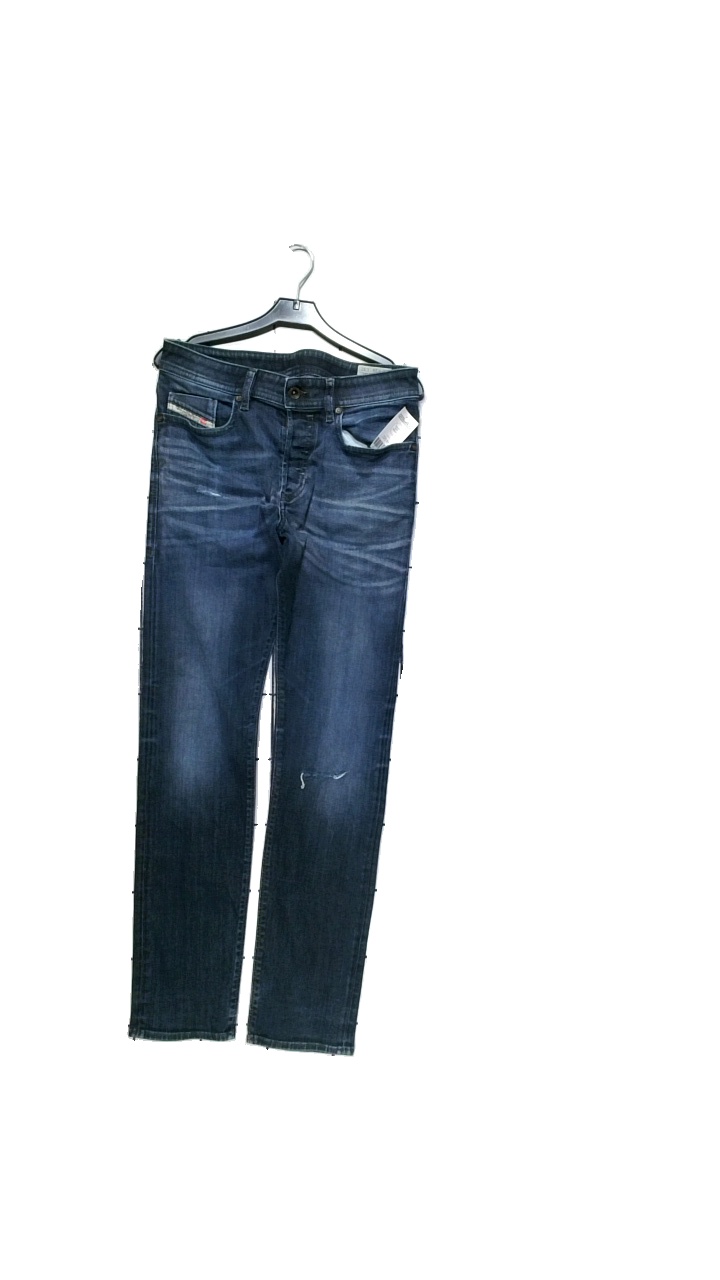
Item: Jeans (Unisex)
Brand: Diesel
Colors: Blue
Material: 92% cotton, 6% polyester, 2% elastane
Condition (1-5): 4
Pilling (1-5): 4
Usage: Reuse
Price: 150-250